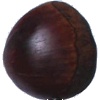
Label: chestnut